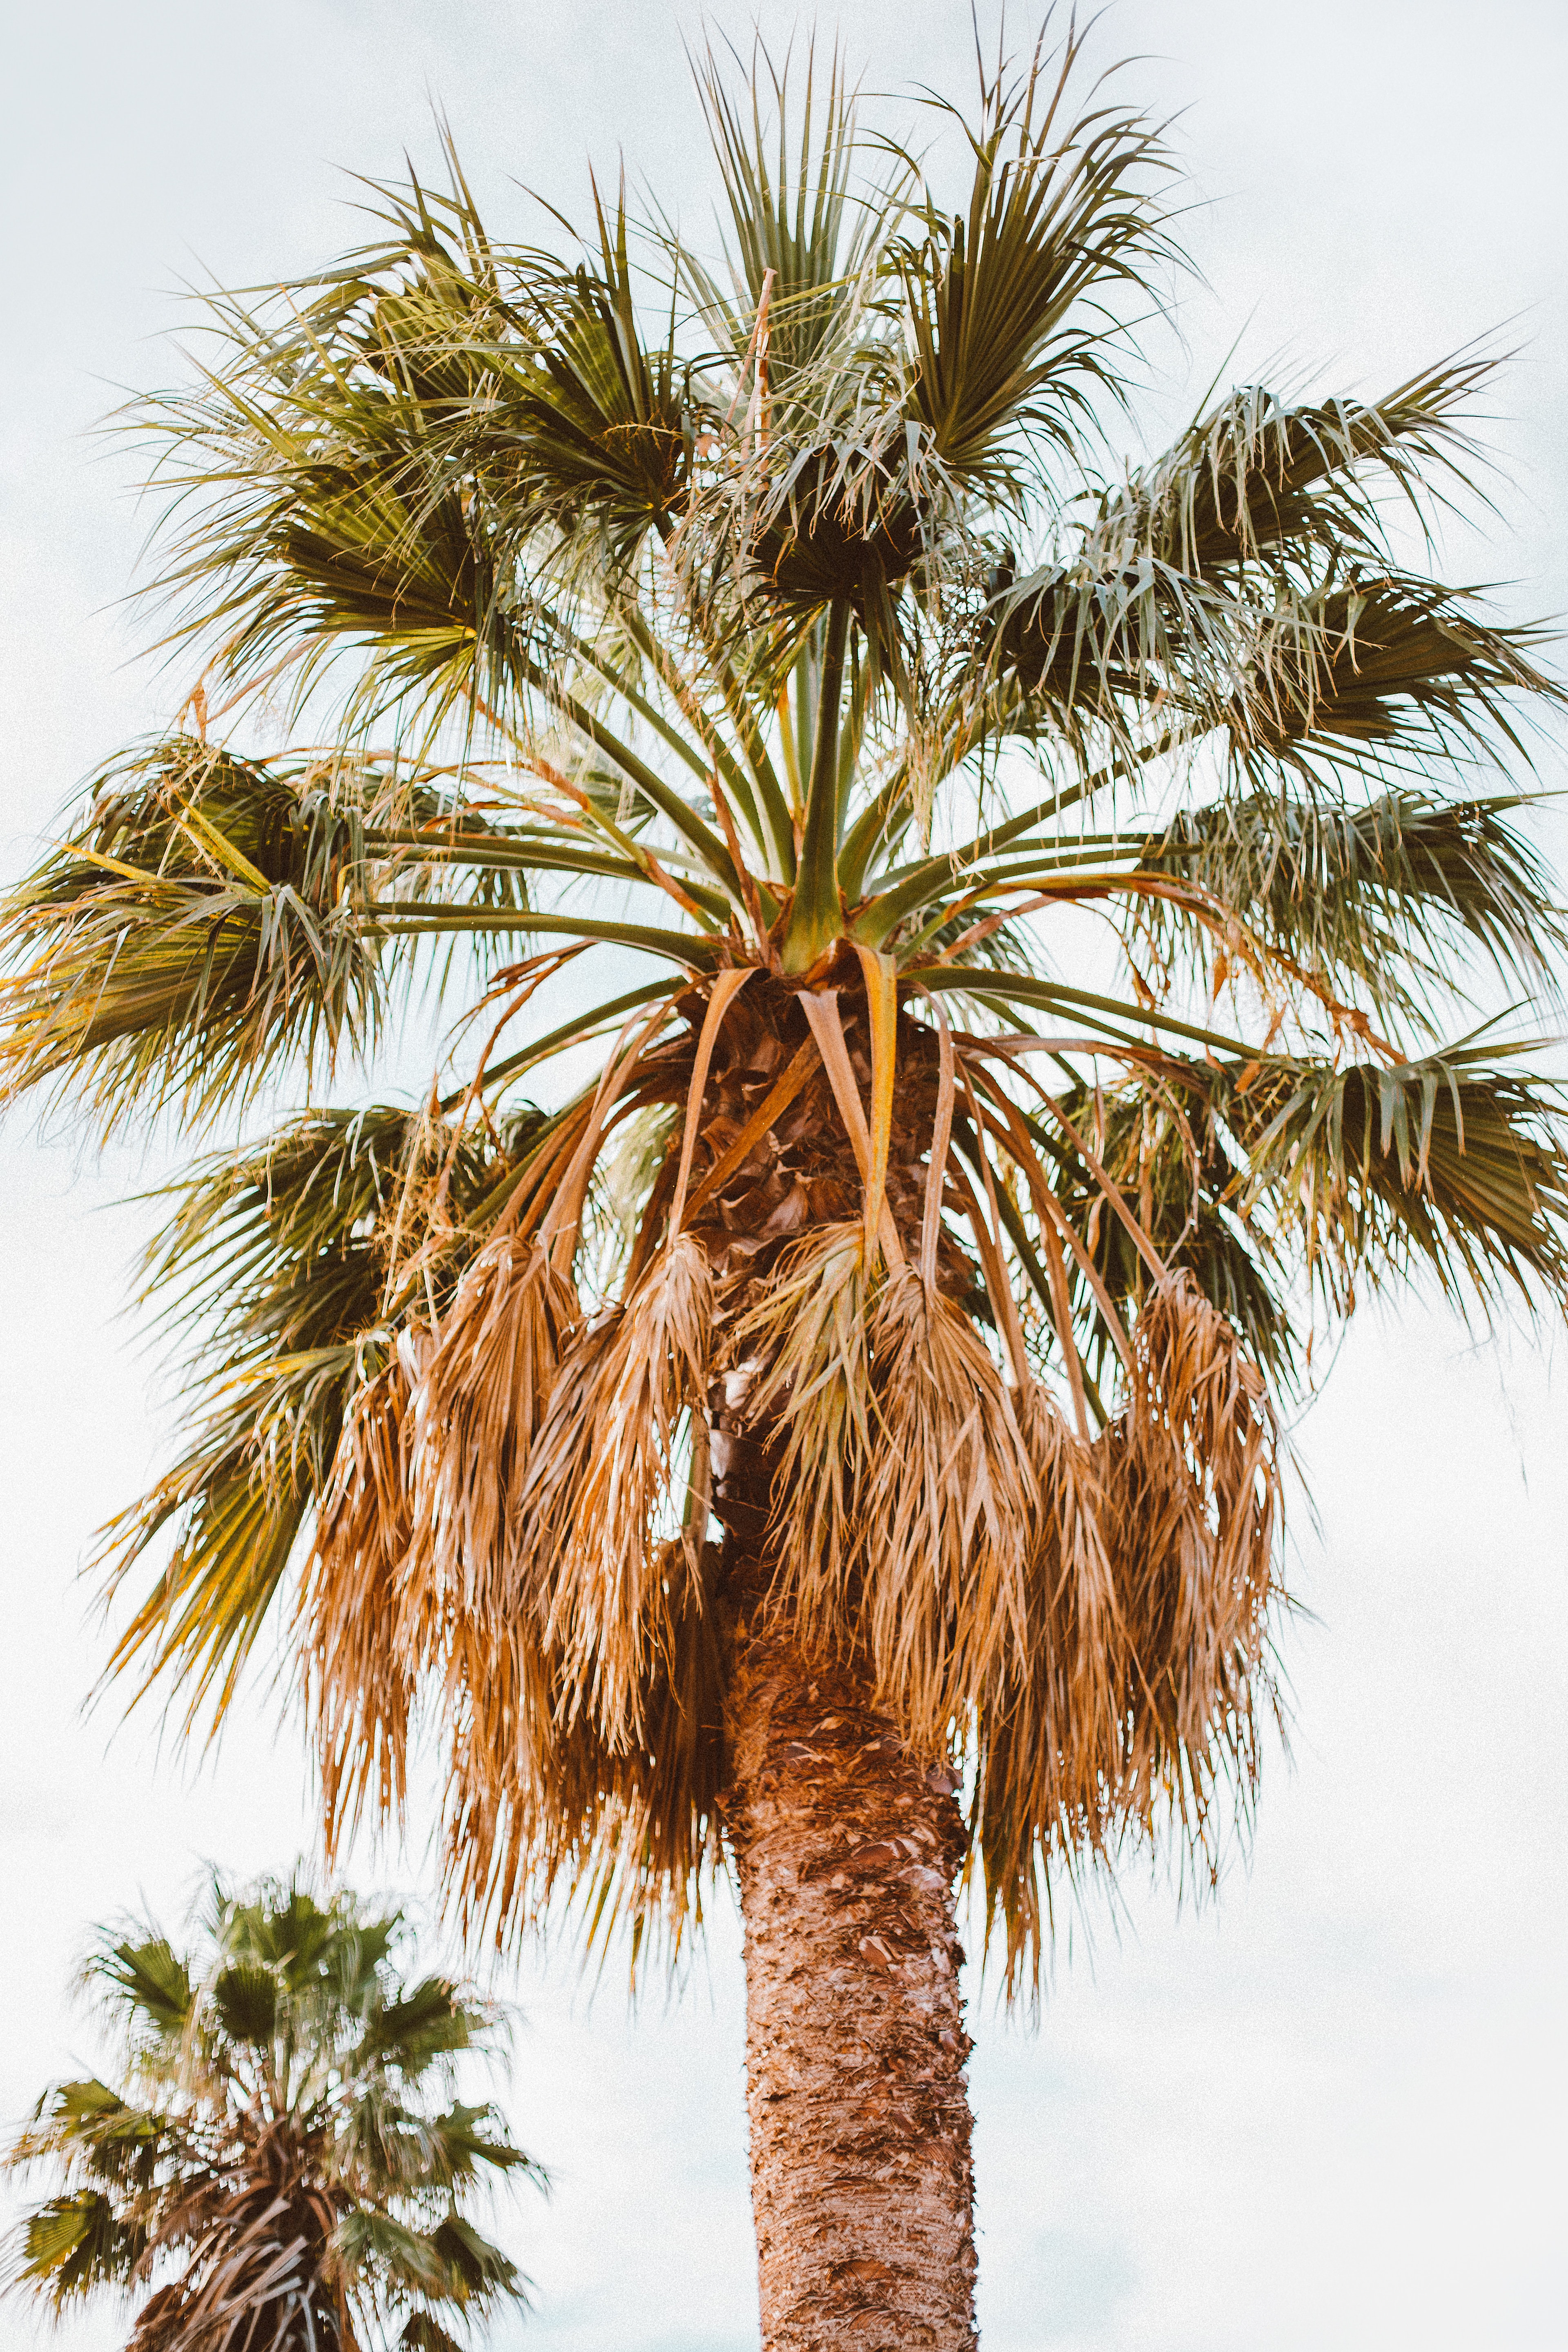
borassus flabellifer, tree, arecales, palm tree, date palm, plant, coconut, sky, attalea speciosa, tropics